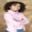
Label: girl